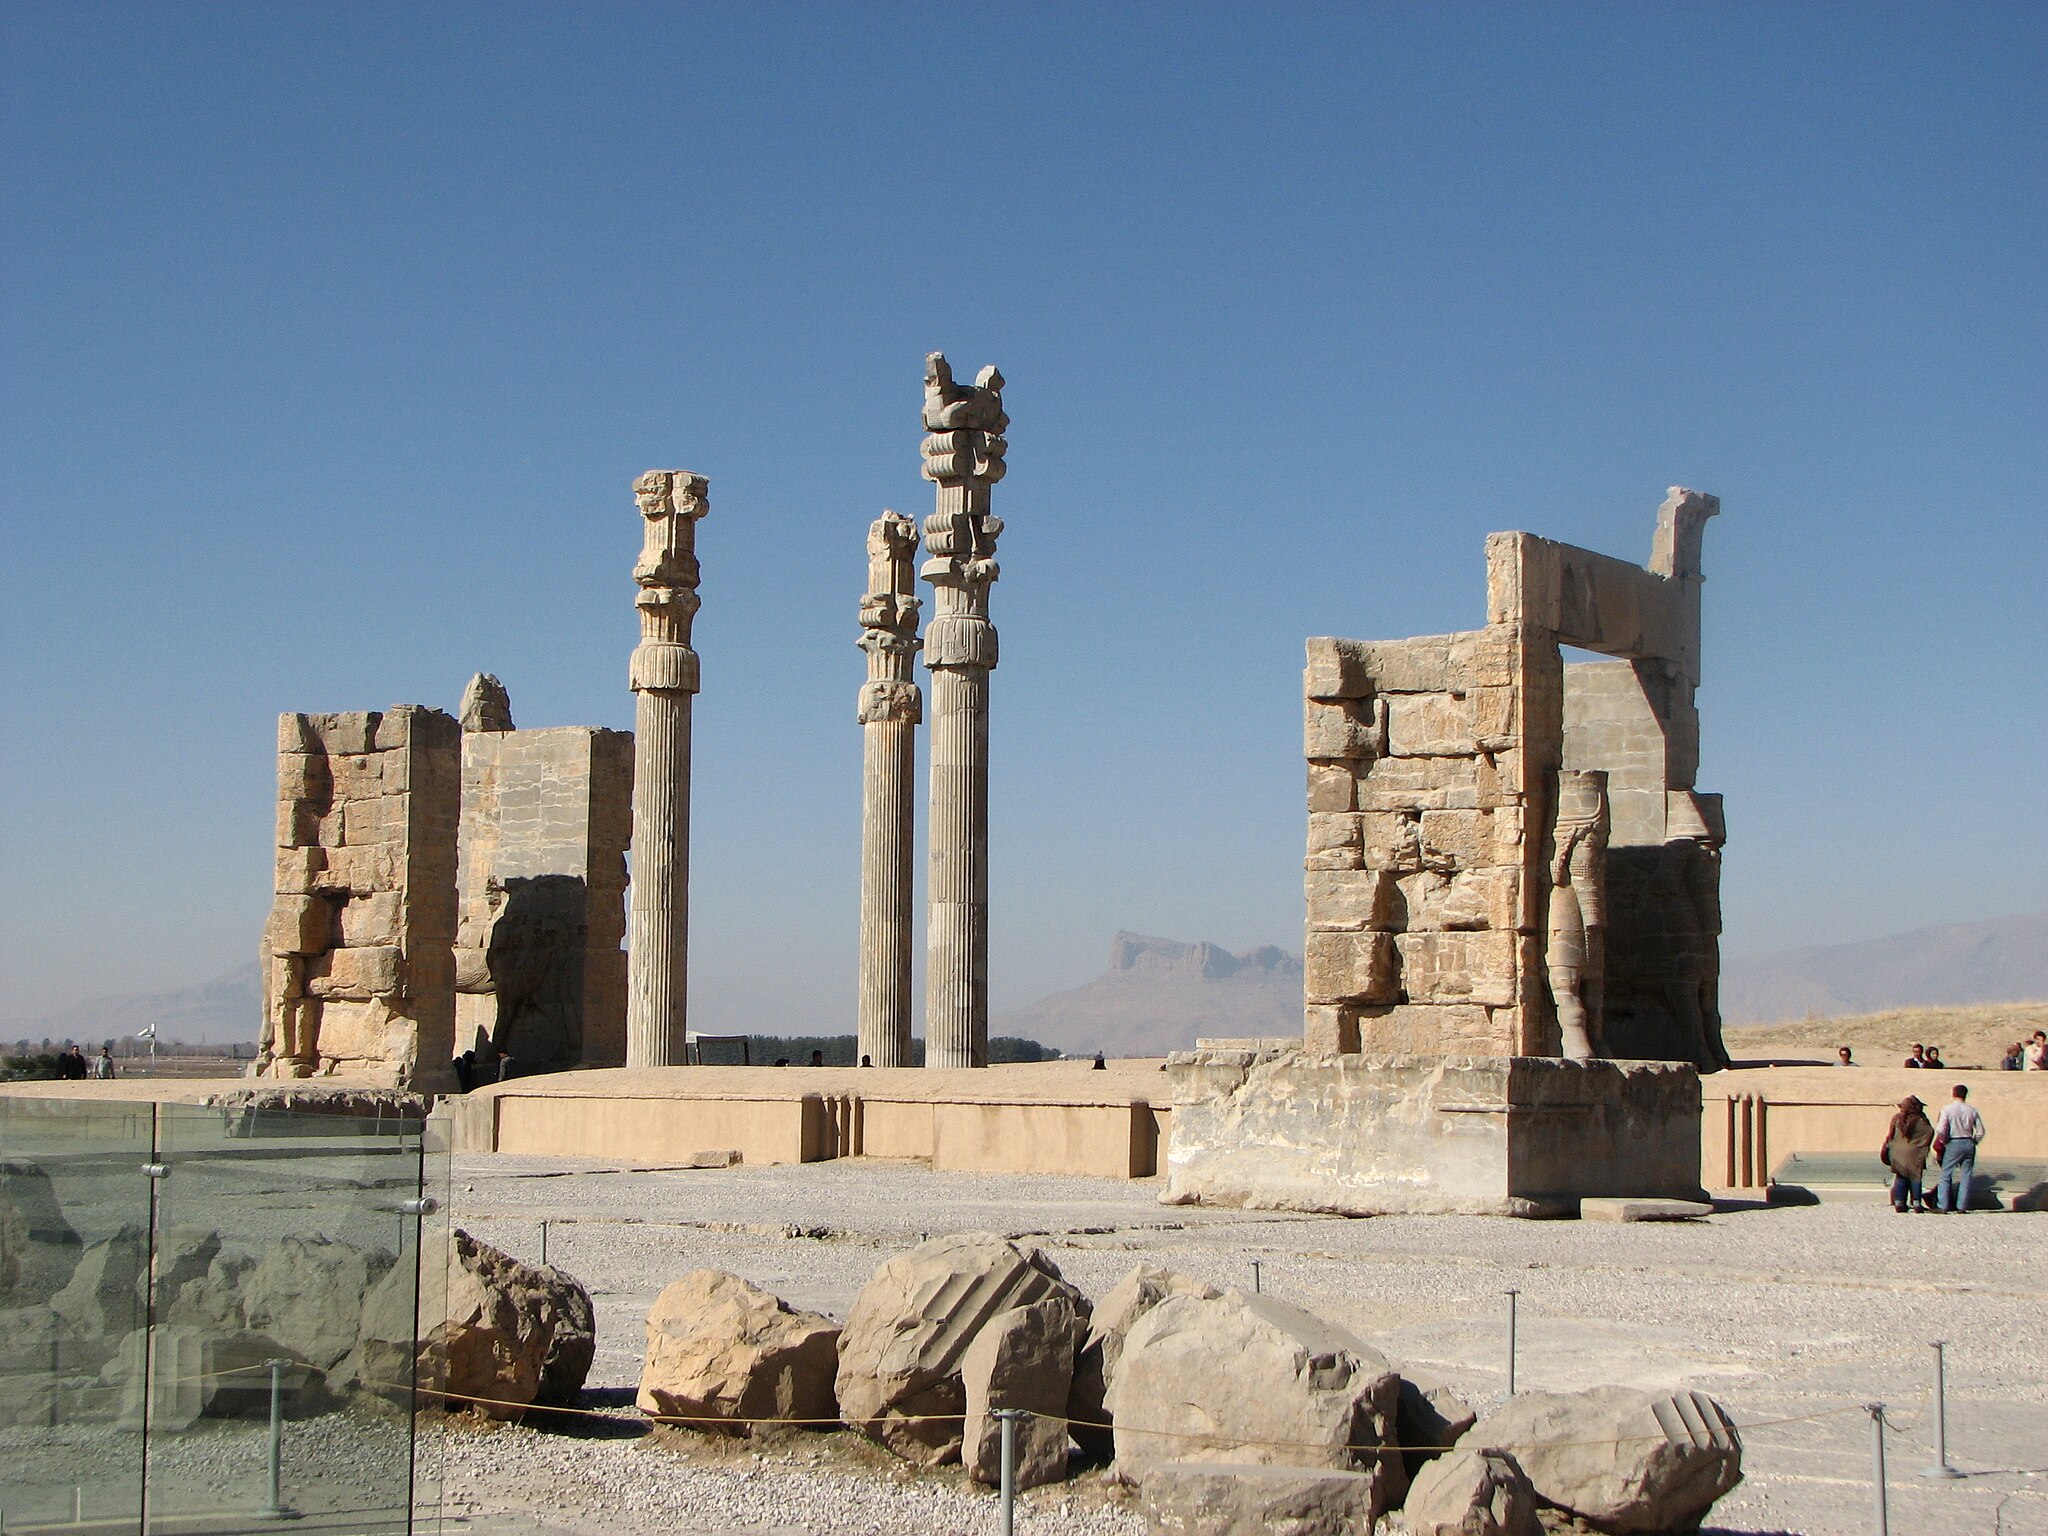
Title: TJ6
Date: 2014-12-05 11:58:20
Categories: Gate of All Nations, Self-published work, Images from Wiki Loves Monuments 2016, Cultural heritage monuments in Iran with known IDs, Uploaded via Campaign:wlm-ir, Images from Wiki Loves Monuments 2016 in Iran, Images from Wiki Loves Monuments in Marvdasht, 2014 in Persepolis, Iran photographs taken on 2014-12-05